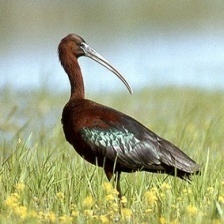
Species: GLOSSY IBIS
Scientific name: PLEGADIS FALCINELLUS